Walter Blandford

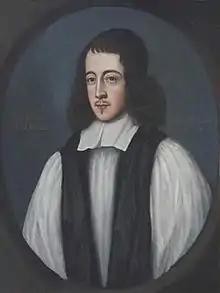
Bishop Walter Blandford

Walter Blandford (1616 in Melbury Abbas, Dorset, England – 1675) was an English academic and bishop.